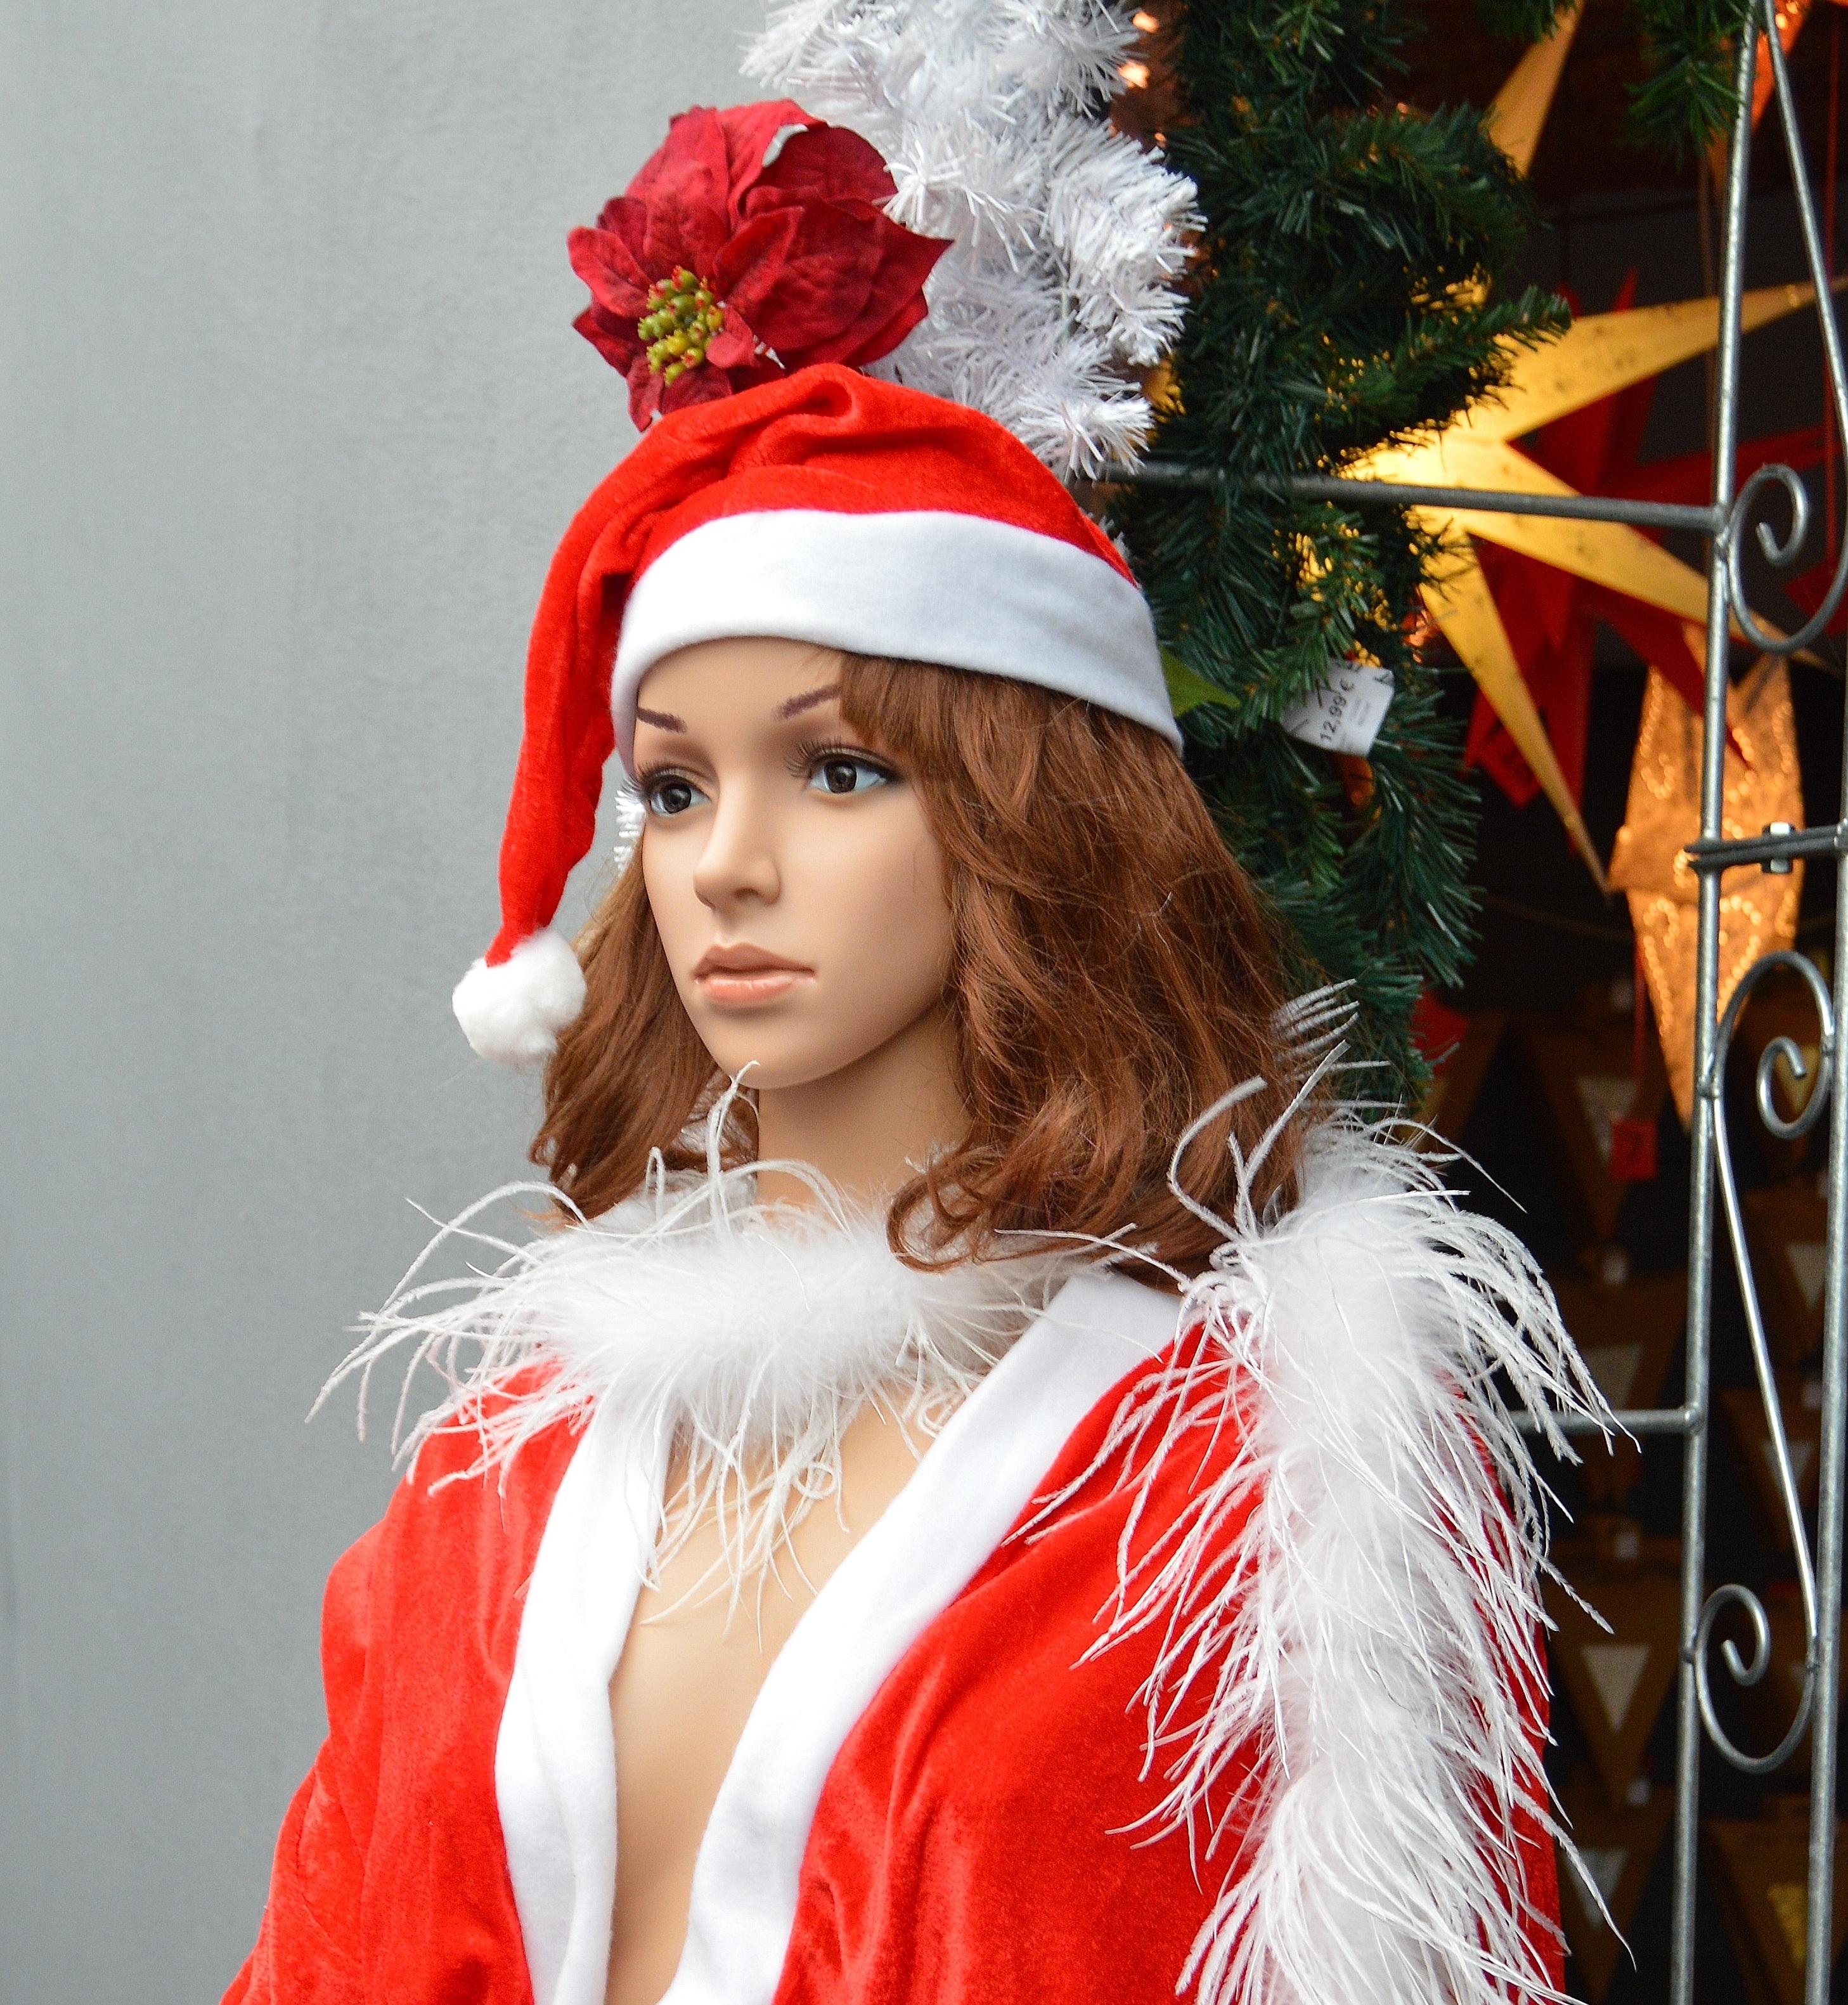
red, clothing, shopping, christmas, advent, christmas time, figure, costume, santa claus, display dummy, emancipation, fictional character, christmas woman